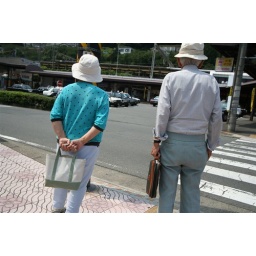
An elderly couple waiting to cross the street... the train station and bus terminal can be seen in the background.